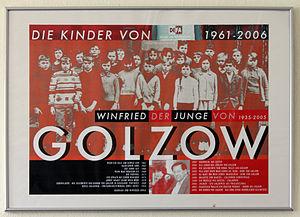
Golzow [ˈgɔltsoː] est une commune de l'arrondissement de Märkisch-Oderland, dans le Land de Brandebourg, en Allemagne. Sa population s'élevait à 856 habitants en 2013.
Die Kinder von Golzow est un documentaire cinématographique allemand à long terme réalisé par Barbara et Winfried Junge entre 1961 et 2007 d'après une idée du réalisateur de documentaires Karl Gass.